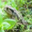
Label: frog